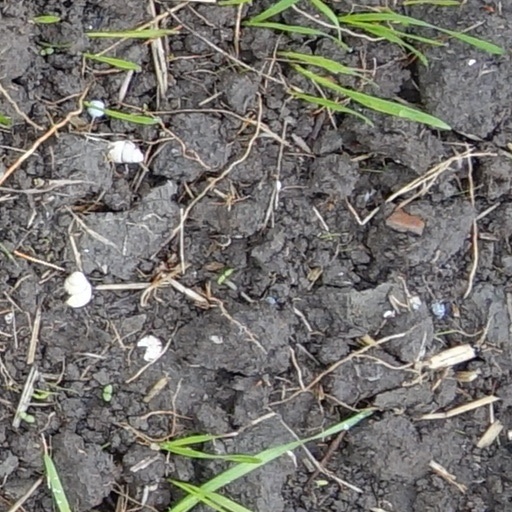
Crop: wheat